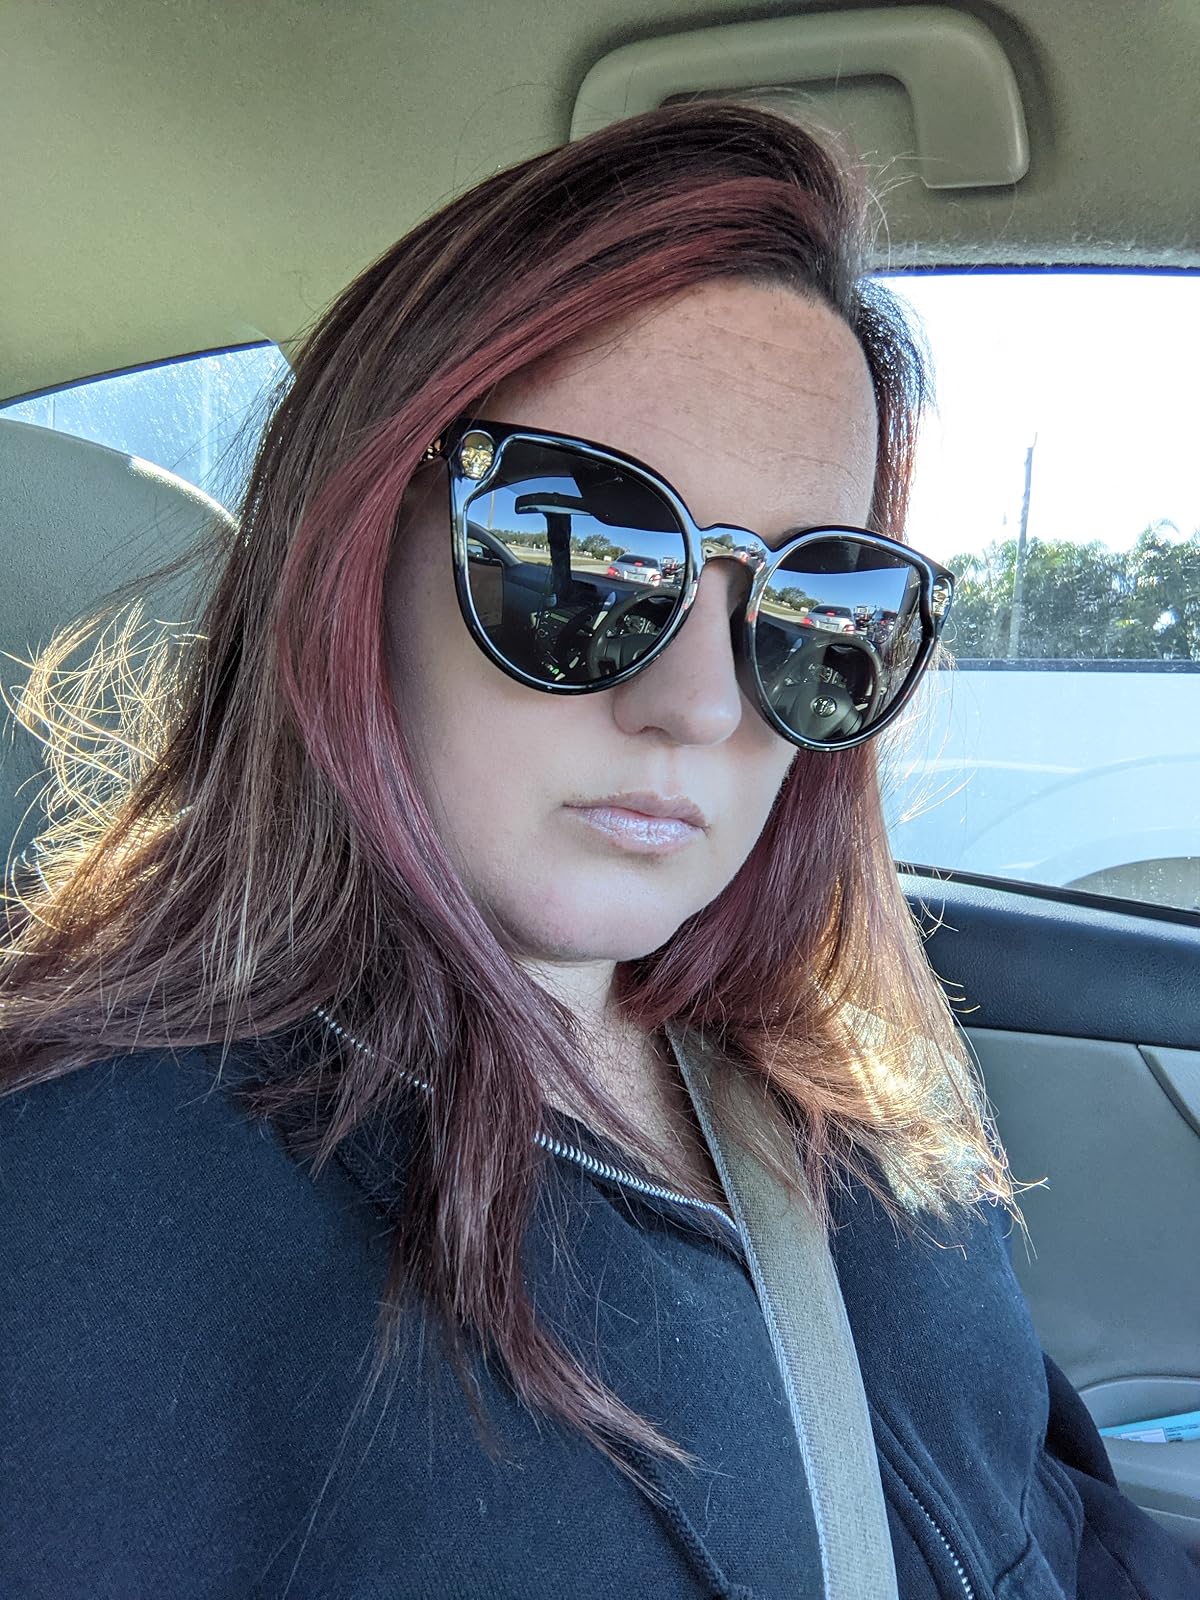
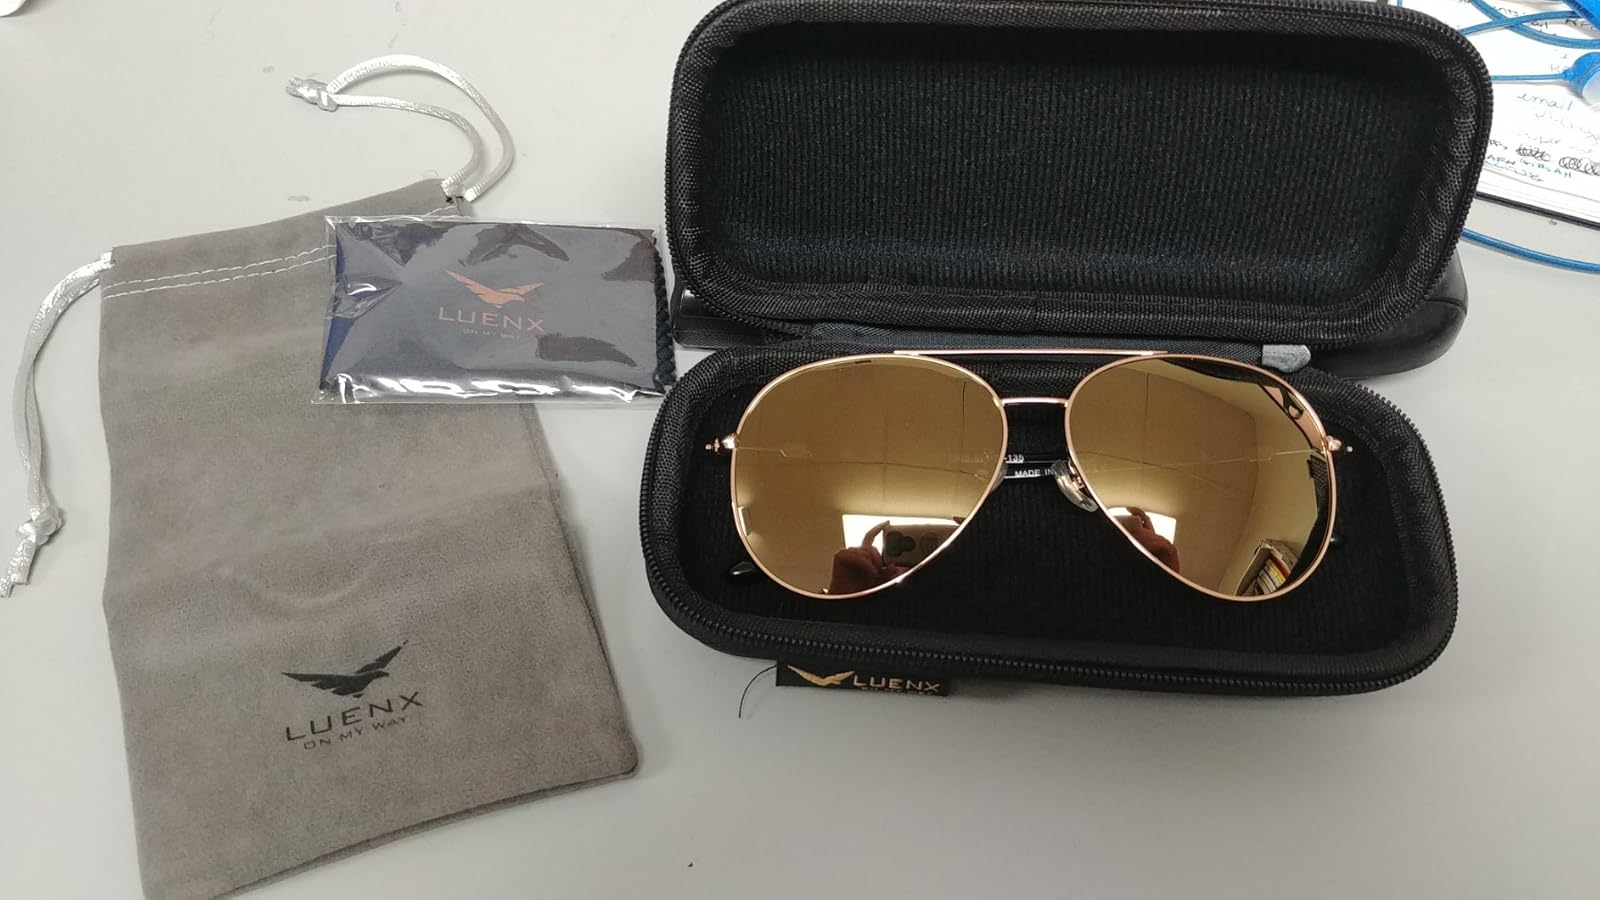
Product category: accessories_sunglasses
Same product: no